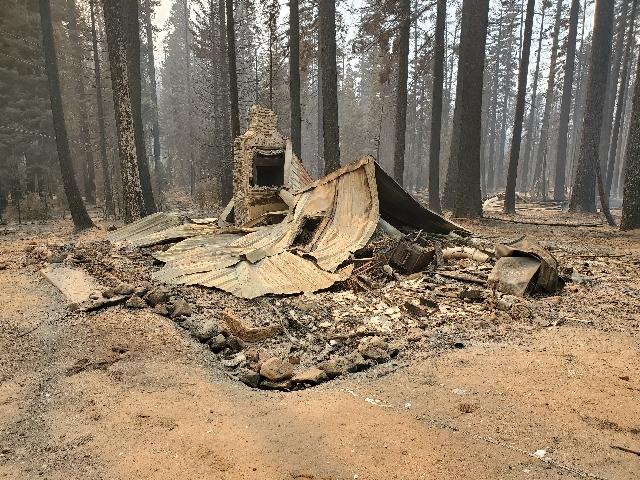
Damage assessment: destroyed